Mark Fox (basketball)

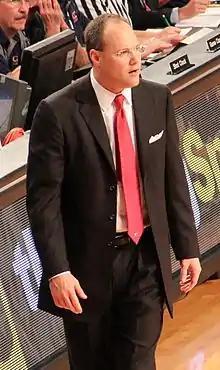
Fox in 2012

Mark Leslie Fox (born January 13, 1969) is a men's college basketball coach who is currently an assistant coach for the University of Kentucky. Fox was previously the head coach for the Nevada Wolf Pack from 2004–2009, the Georgia Bulldogs from 2009–2018, and the California Golden Bears from 2019–2023. He served the 2023–24 season as the Director of Student-Athlete Relations and NIL Partnerships for the Georgetown Hoyas.